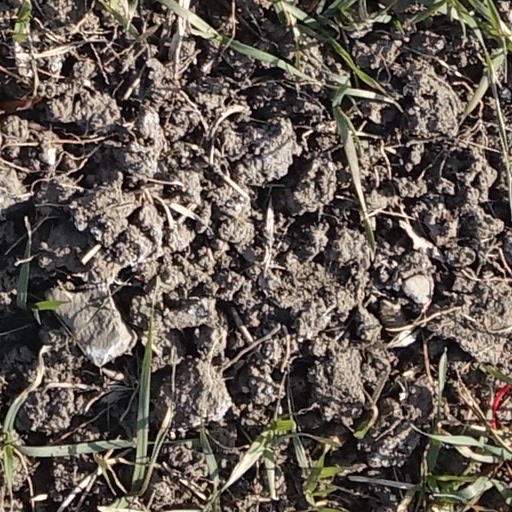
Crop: wheat